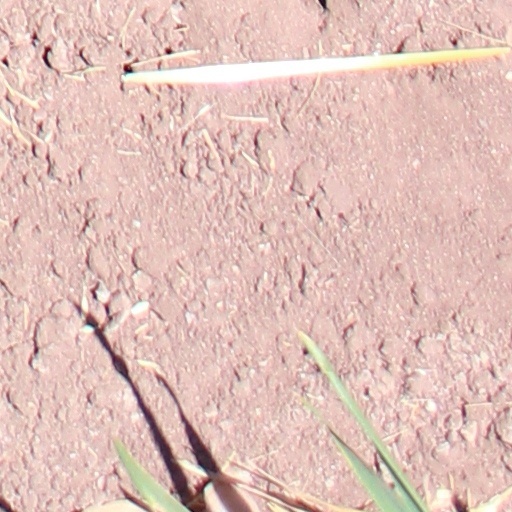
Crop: wheat